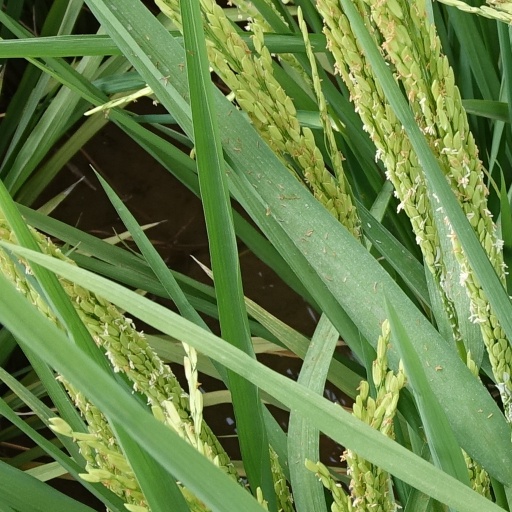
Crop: rice